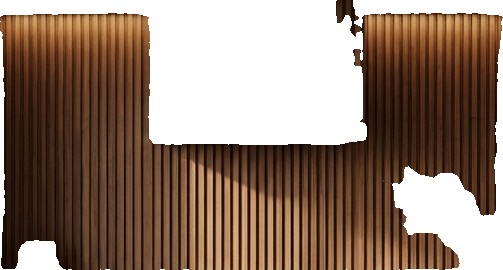
Surface category: cladding